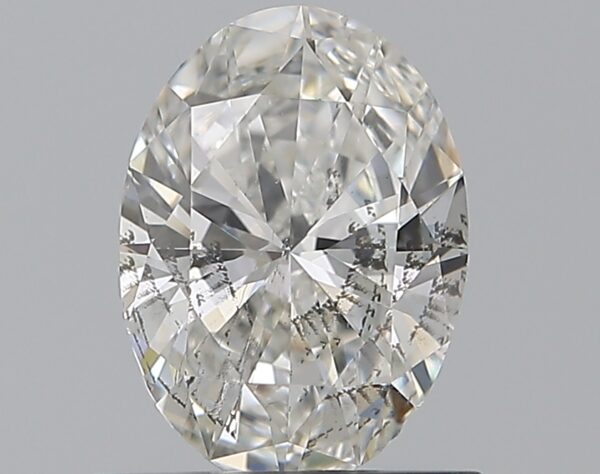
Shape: oval
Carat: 0.7
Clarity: I1
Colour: G
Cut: EX
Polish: EX
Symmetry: VG
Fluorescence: N
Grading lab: GIA
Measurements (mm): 7.04 x 5.08 x 3.02